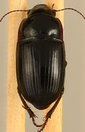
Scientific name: Euryderus grossus
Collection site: Central Plains Experimental Range NEON (CPER), plot CPER_003